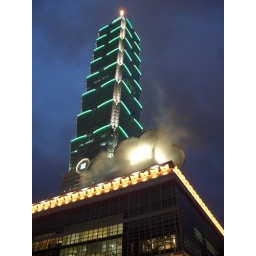
101 tower in Taipei - Taiwan - highest building in the world